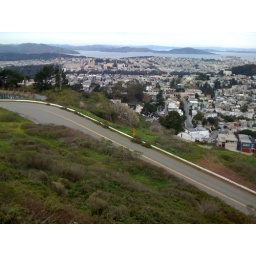
GG bridge towers in the upper left, Angel Island and Alcatraz in the upper right